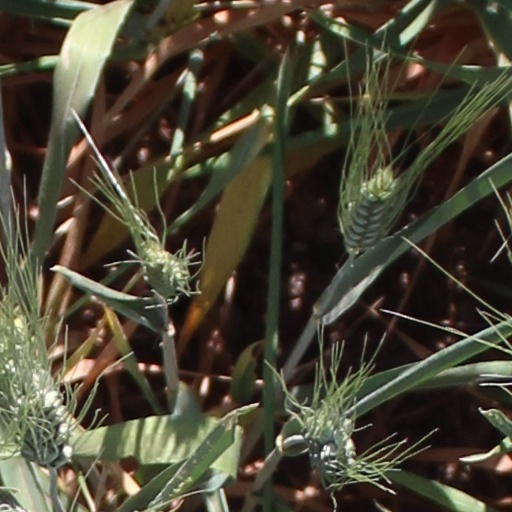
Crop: wheat